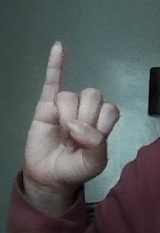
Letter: meem